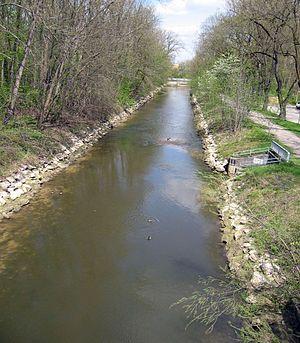
Le transport des sédiments par les cours d'eau est nommé « transport solide » ou « transit sédimentaire ».